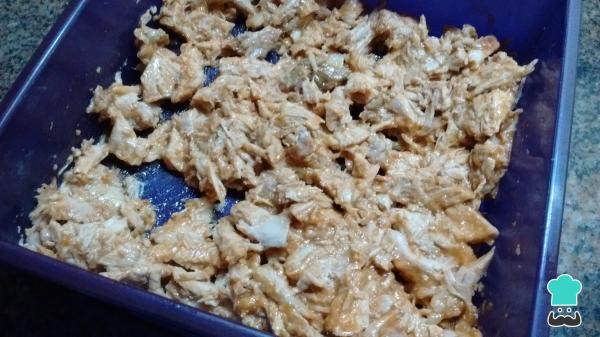
Cuando la bondiola esté lista, córtala en trozos pequeños, ideales para el relleno de tus empanadas. Agrega un poco más de salsa para que el mismo quede bien húmedo y sabroso. Resérvalo en la heladera por unas horas o al menos aguarda a que se enfríe para continuar con el siguiente paso.